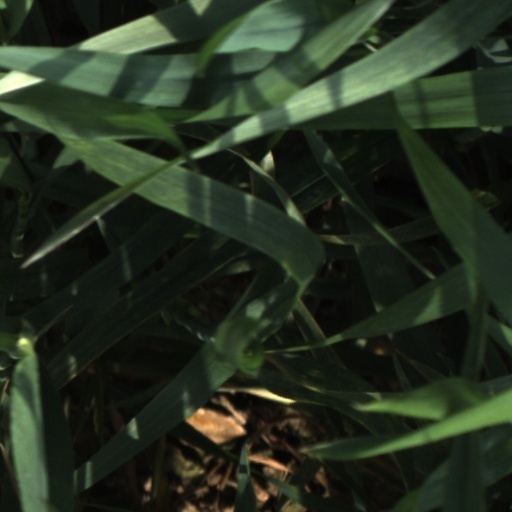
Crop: wheat